Research history of Mosasaurus

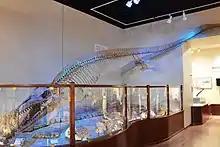
Mounted skeleton at the Texas Memorial Museum of a North American "M. hoffmannii", which was historically considered a separate species named "M. maximus"

Because nomenclature rules were not well-defined at the time, 19th century scientists did not give "Mosasaurus" a proper diagnosis during its first descriptions. This led to ambiguity regarding the definition of the genus, which led it to become a wastebasket taxon that contained as many as fifty different species. The taxonomic issue was so severe that there were cases of species found to be junior synonyms of species found to be junior synonyms themselves. For example, four taxa became junior synonyms of "M. maximus", which itself became a junior synonym of "M. hoffmannii". This issue was recognized by many scientists at the time, but efforts to clean up the taxonomy of "Mosasaurus" were hindered due to a lack of a clear diagnosis.